Culture of Póvoa de Varzim

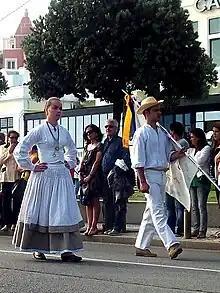
Locals representing Lavradores during Póvoa de Varzim Holiday.

Along with the fishermen, there were also the Galician farmers, these were ancient peoples and typical Northern Portuguese from the Minho region were Póvoa is located. These also contributed to the identity of Póvoa de Varzim with traditions such as "Masseira" farm fields and the Povoan cart, the "Carroça Poveira". But both communities, despite sharing the same land, lived isolated from each other, mostly due to the fishermen rules. Óscar Fangueiro, author of "Sete Séculos na Vida dos Poveiros" (Seven centuries in the Life of Povoans) contradicted the fisher endogamous theory. In his study he noticed Póvoa had immigration since very early periods and noticed that some farmers were integrated in the fisher community.